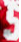
Number: 5